Women in Latin music

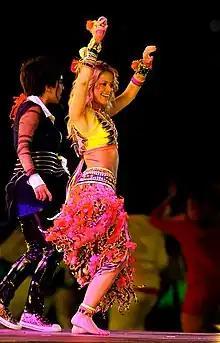
Shakira achieved global success after the 2001 release of "Suerte".

Selena's music and career influenced Jennifer Lopez, who played the singer in her 1997 biographical film and debuted in the Latin music market with salsa singer Marc Anthony on the 1999 single "No Me Ames". Lopez remained in the American pop market through the early 2000s and returned to Latin music with her Spanish-language debut, "Como Ama Una Mujer", in 2006. The album was a commercial success, debuting in the top ten of the "Billboard" 200 and joining the handful of Hispanic artists with an album in the chart's top ten. Mexican actress and singer Thalía debuted on the Latin music scene during the early 1990s. In mid-decade the singer became commercially successful, with her album "En Éxtasis" (1995) certified platinum. She contributed to three tracks for the 1997 soundtrack of Fox Animation Studios' "Anastasia". Thalía's lyrics explore "women or men in a narcissistic, neoliberal, first-world context but do not make sense in the general context of Latin American ordinary life" attributed to other female performers, such as the Mexican singer Paulina Rubio and the Spanish singer Belinda. Thalía and Rubio have been called "young, blonde, and thin", wearing "fashionable" clothing, whose "dull" lyrics assume the role of a "seductive, sexy, young woman who wants a macho-man at heart." According to musicologists Jacqueline Eyring Bixler and Laurietz Seda, Thalía and Rubio's music does not address "mature and/or working-class women".